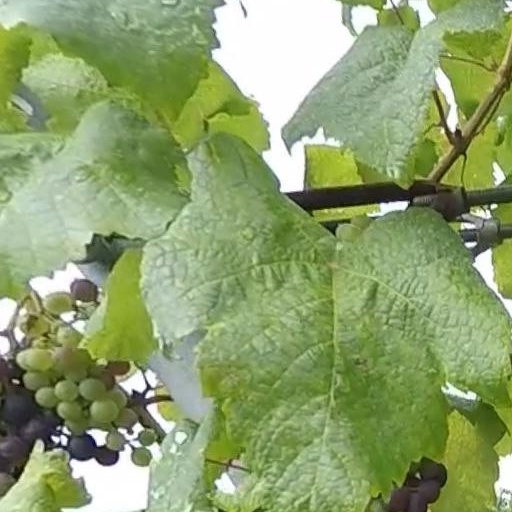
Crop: grape